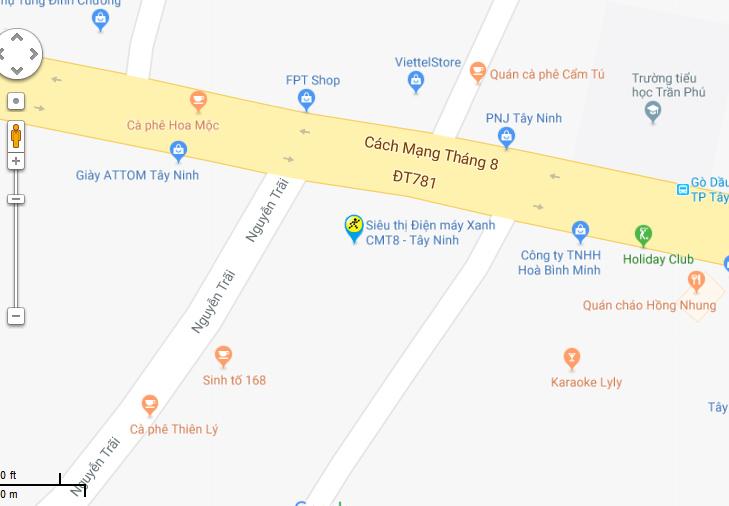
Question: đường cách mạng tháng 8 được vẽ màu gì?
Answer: màu vàng